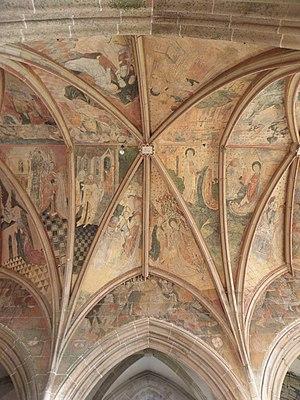
Voûtes de la2de travée du chœur de la chapelle Notre-Dame de Kernascléden (56) vues du collatéral sud. This building is classé au titre des Monuments Historiques. It is indexed in the Base Mérimée, a database of architectural heritage maintained by the French Ministry of Culture,